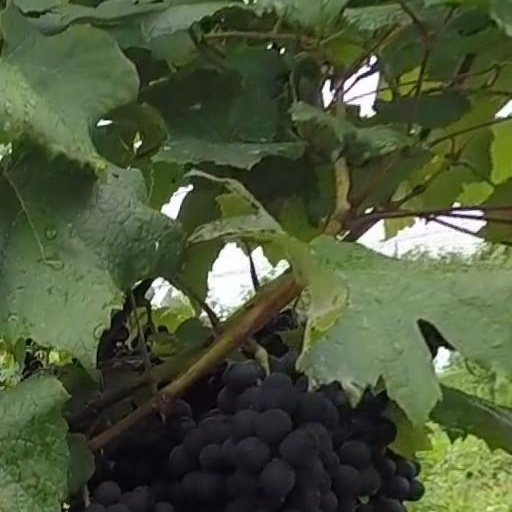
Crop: grape